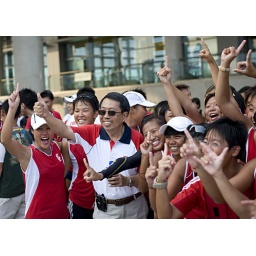
President of NTU in white shirt